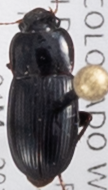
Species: Harpalus ellipsis
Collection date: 2018-05-24
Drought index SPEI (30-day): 0.988
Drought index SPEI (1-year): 0.086
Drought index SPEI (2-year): -0.17